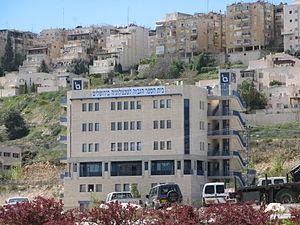
L’Institut de technologie de Jérusalem, est un Institut juif religieux. Les campus principaux sont situés à Givat Mordechai, un quartier de Jérusalem. D'autres campus sont situés à Givat Shaul et Ramat Gan. Le JCT délivre des diplômes, licences et maîtrises dans plusieurs domaines d'études combinés avec une étude intensive de la Torah.